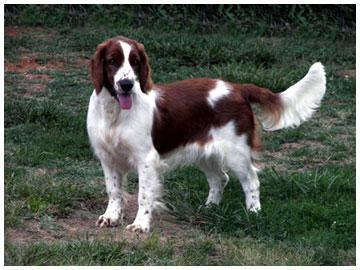
Welsh_springer_spaniel